Silver Creek (Idaho)

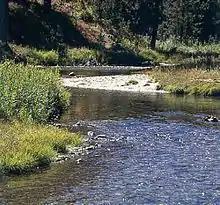
Silver Creek near Crouch in Boise County, Idaho

Silver Creek in southern Idaho refers to two different streams. One is a spring-fed tributary of the Little Wood River in Blaine County, north of Picabo, and the other is a tributary of the Middle Fork of the Payette River in Boise County, near Crouch.